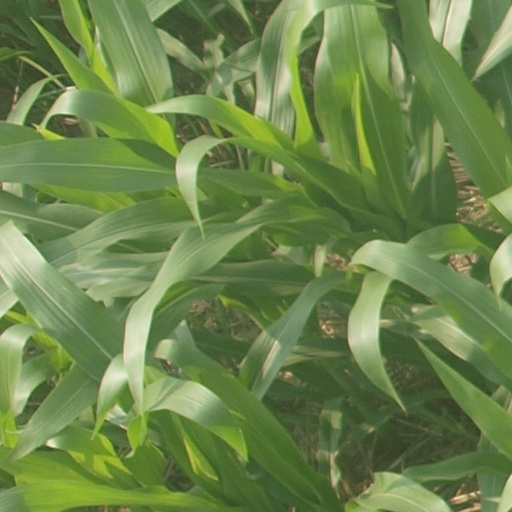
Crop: maize; corn